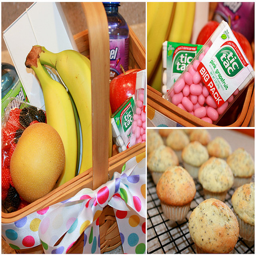
Three pictures: A basket of fruit and candy, a close up of the candy and muffins on a cooling rack
A beautiful gift basket with fruit and baked goods.
A basket of fruit and some food on a table.
A basket full of food and a tray of muffins.
A basket wrapped with a polka dotted ribbon containing candles, fruits and two drinks and then two inset photos of tics tacs and muffins